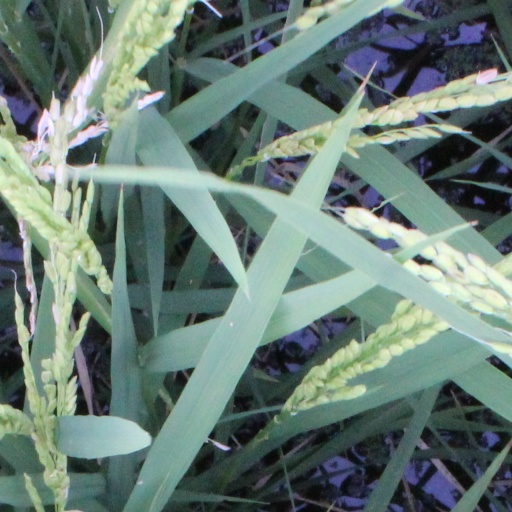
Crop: rice